Pieter van den Broecke

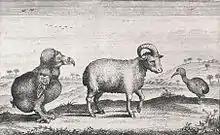
Pieter van den Broecke's 1617 drawing of a dodo, sheep, and red rail on Mauritius

He operated in Maritime Southeast Asia beside Jan Pieterszoon Coen and was present at the battle of Jakarta in 1619. Pieter van den Broecke took over from Coen as head of the Banda Islands. The islands were held to be important to trade due to their superior cloves and nutmeg, and so the Dutch were at that time enforcing a trade monopoly on the unwilling local population through drastic measures. So many inhabitants were killed on Banda that the island had to be deliberately repopulated.